Ernita Lascelles

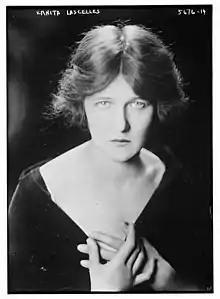
Ernita Lascelles, from the Library of Congress

Ernita Lascelles Ranson (May 1, 1890 – June 23, 1972) was an English actress, novelist, and playwright.